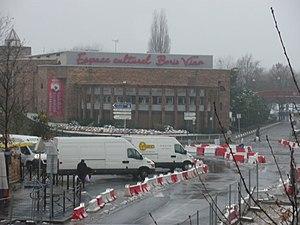
Centre culturel Boris Vian, Les Ulis, France
Le département de l'Essonne dispose de nombreux centres culturels, et festivals, sur le plan de la musique, du cinéma, du théâtre.
Boris Vian, né le 10 mars 1920 à Ville-d'Avray et mort le 23 juin 1959 à Paris, est un écrivain, poète, parolier, chanteur, critique musical, musicien de jazz et directeur artistique français. Ingénieur formé à l'École centrale, il s'est aussi adonné aux activités de scénariste, de traducteur, de conférencier, d'acteur et de peintre.